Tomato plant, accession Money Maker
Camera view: bottom (45 deg); turntable rotation: 330 degrees
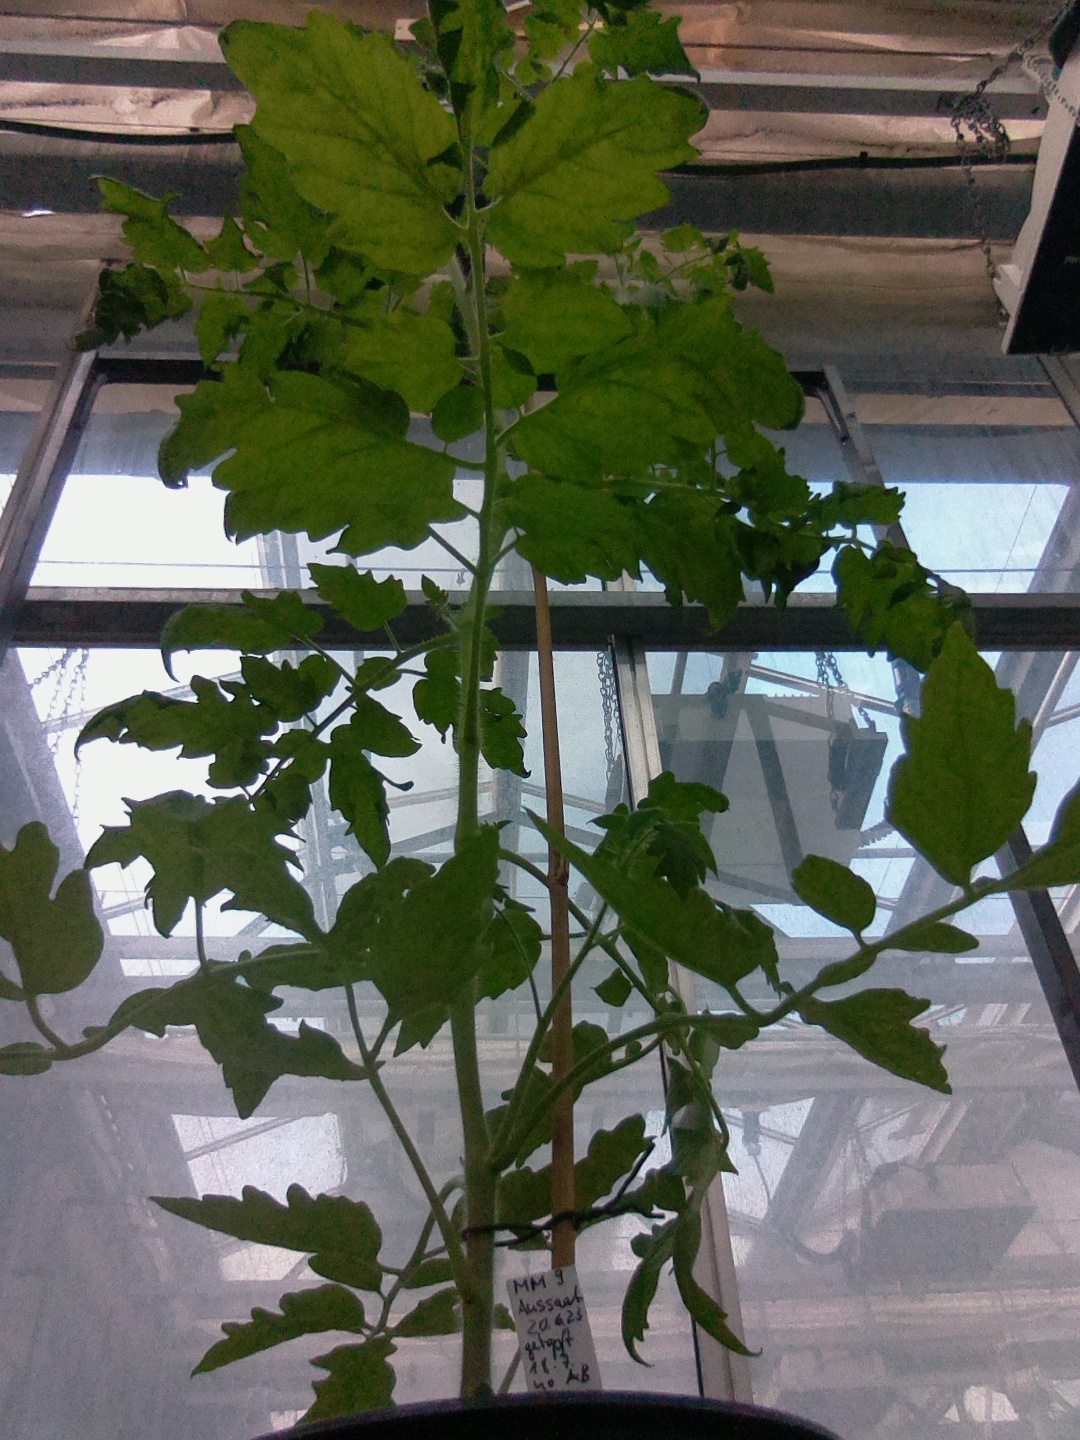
BBCH growth stage 64: 40%-50% of flowers open